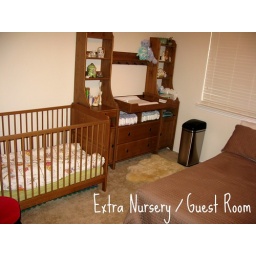
archie put up the shelf above the changing table